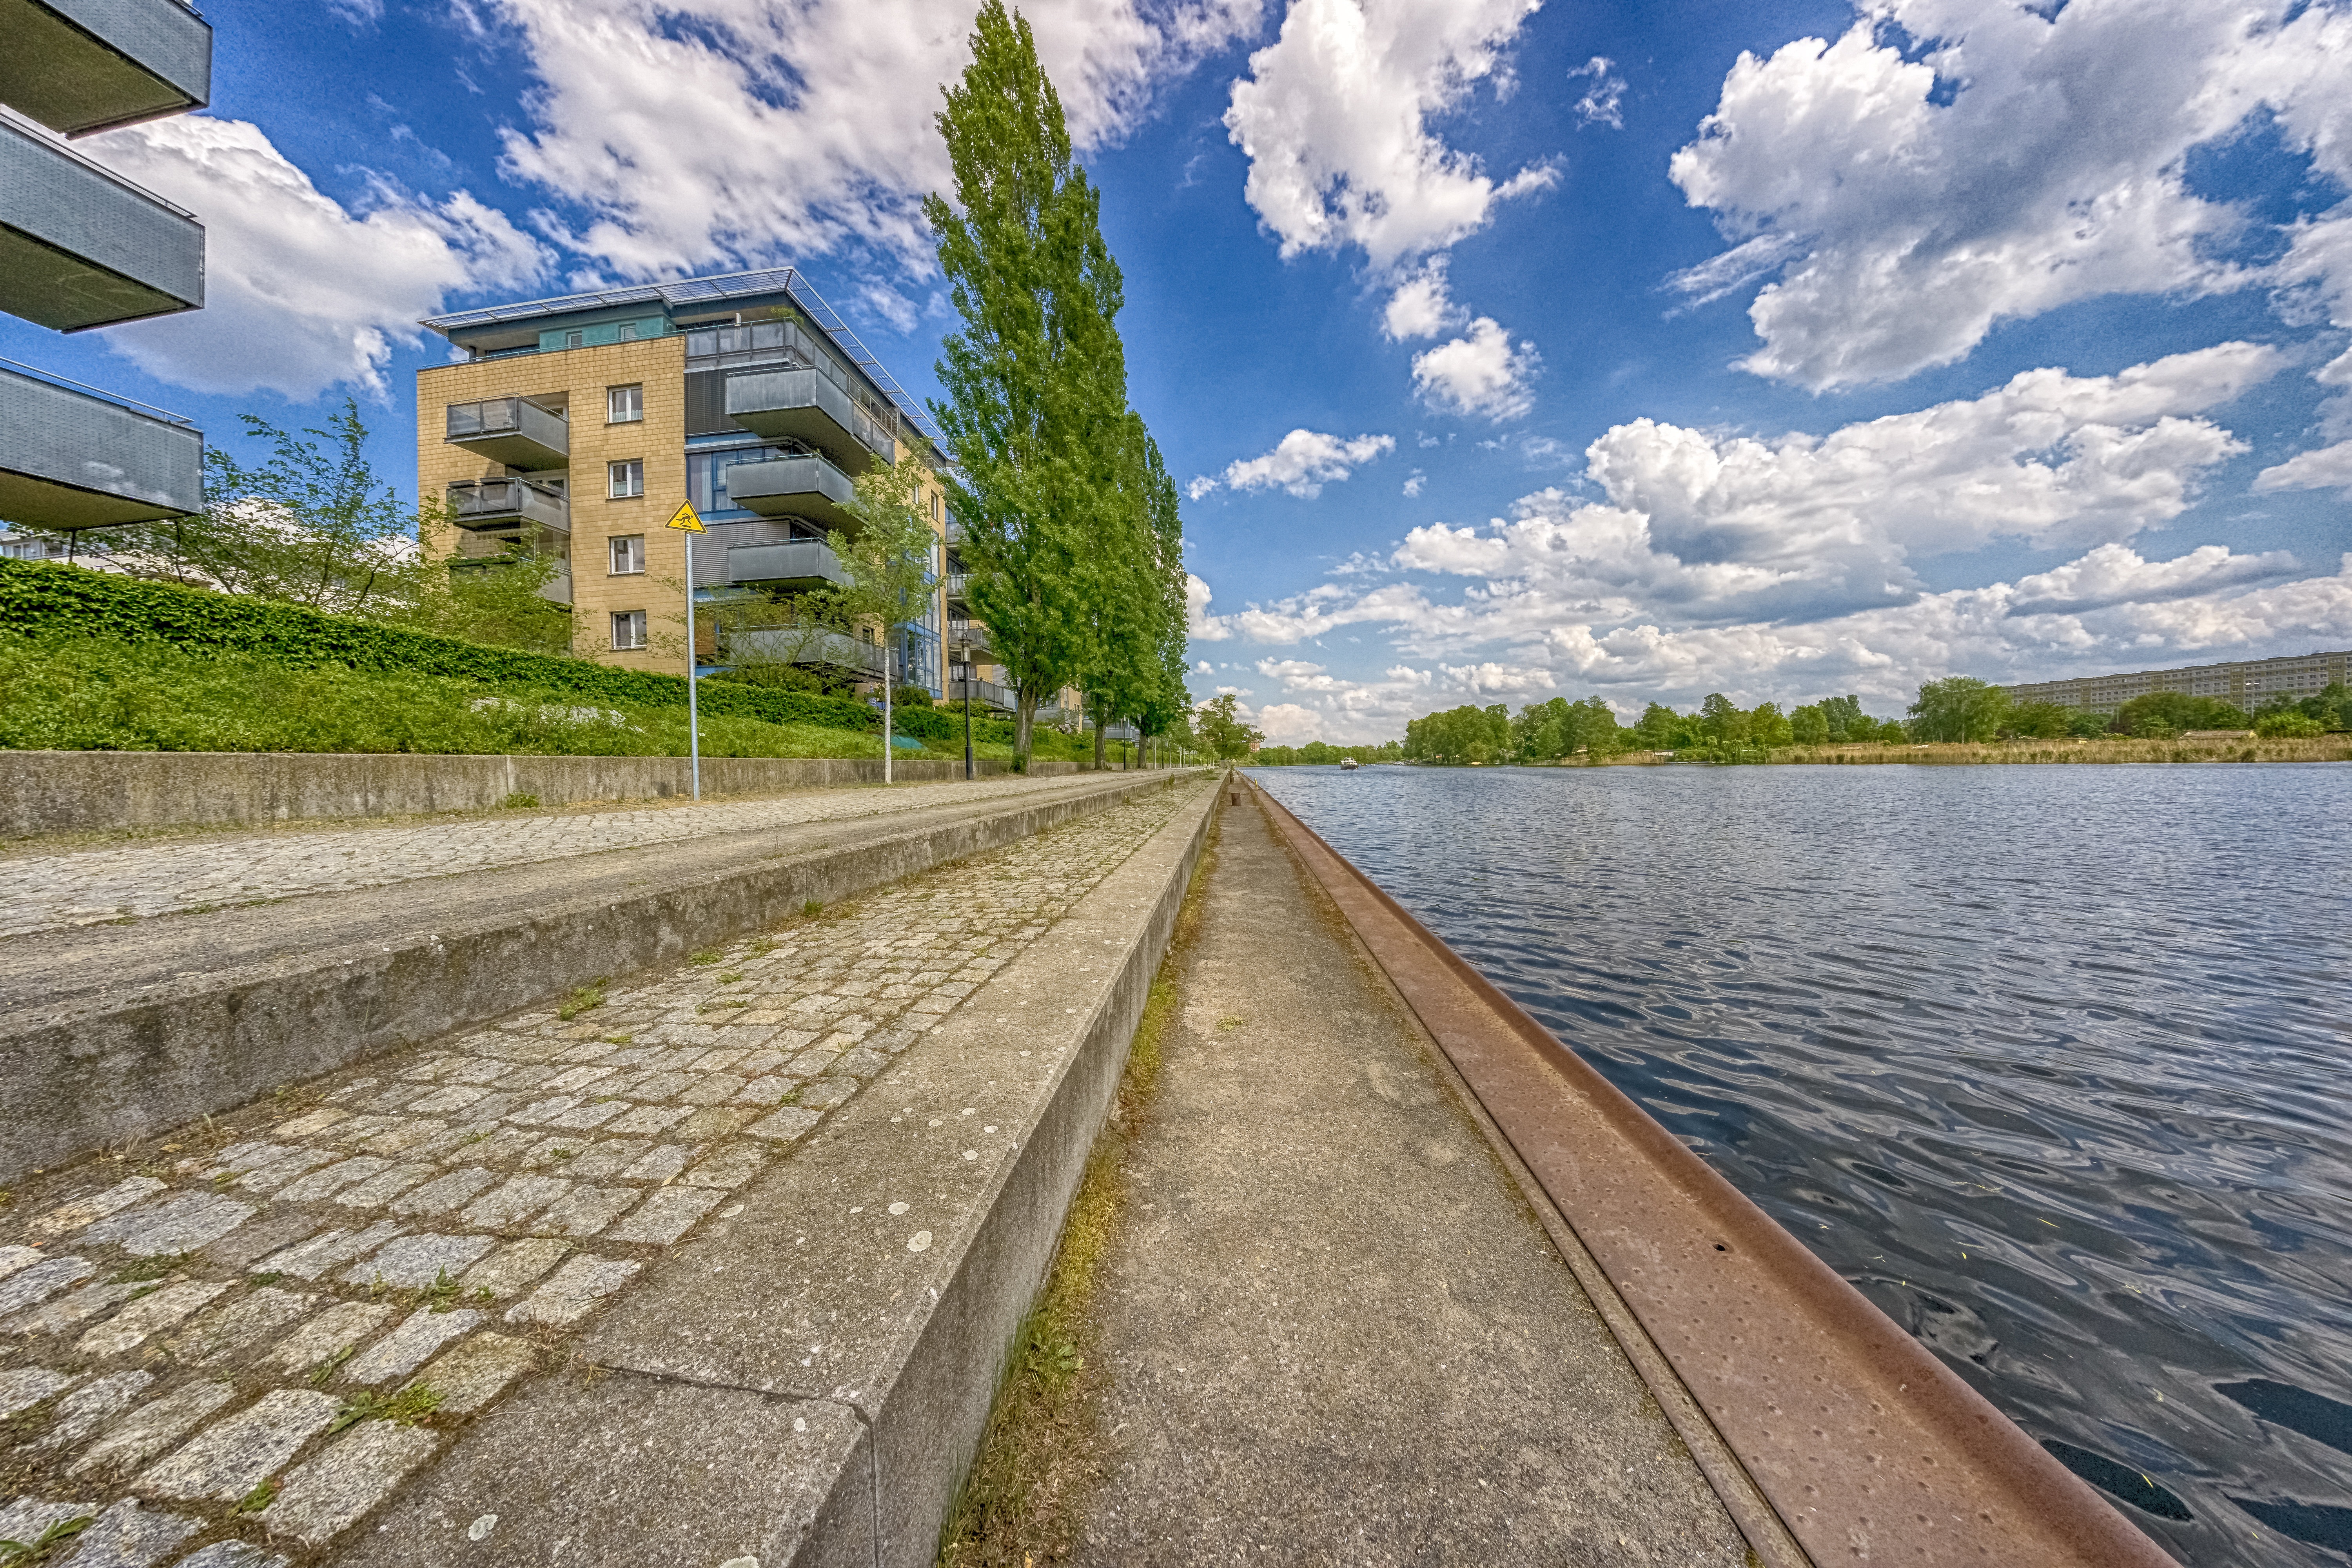
sky, track, river, walkway, summer, transport, reservoir, waterway, clouds, bank, berlin, estate, spree, k penick